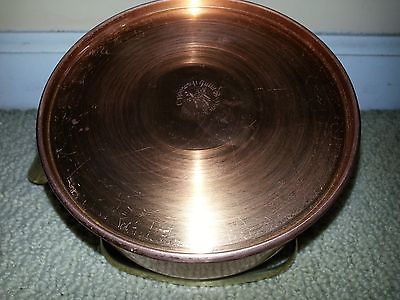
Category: kettle